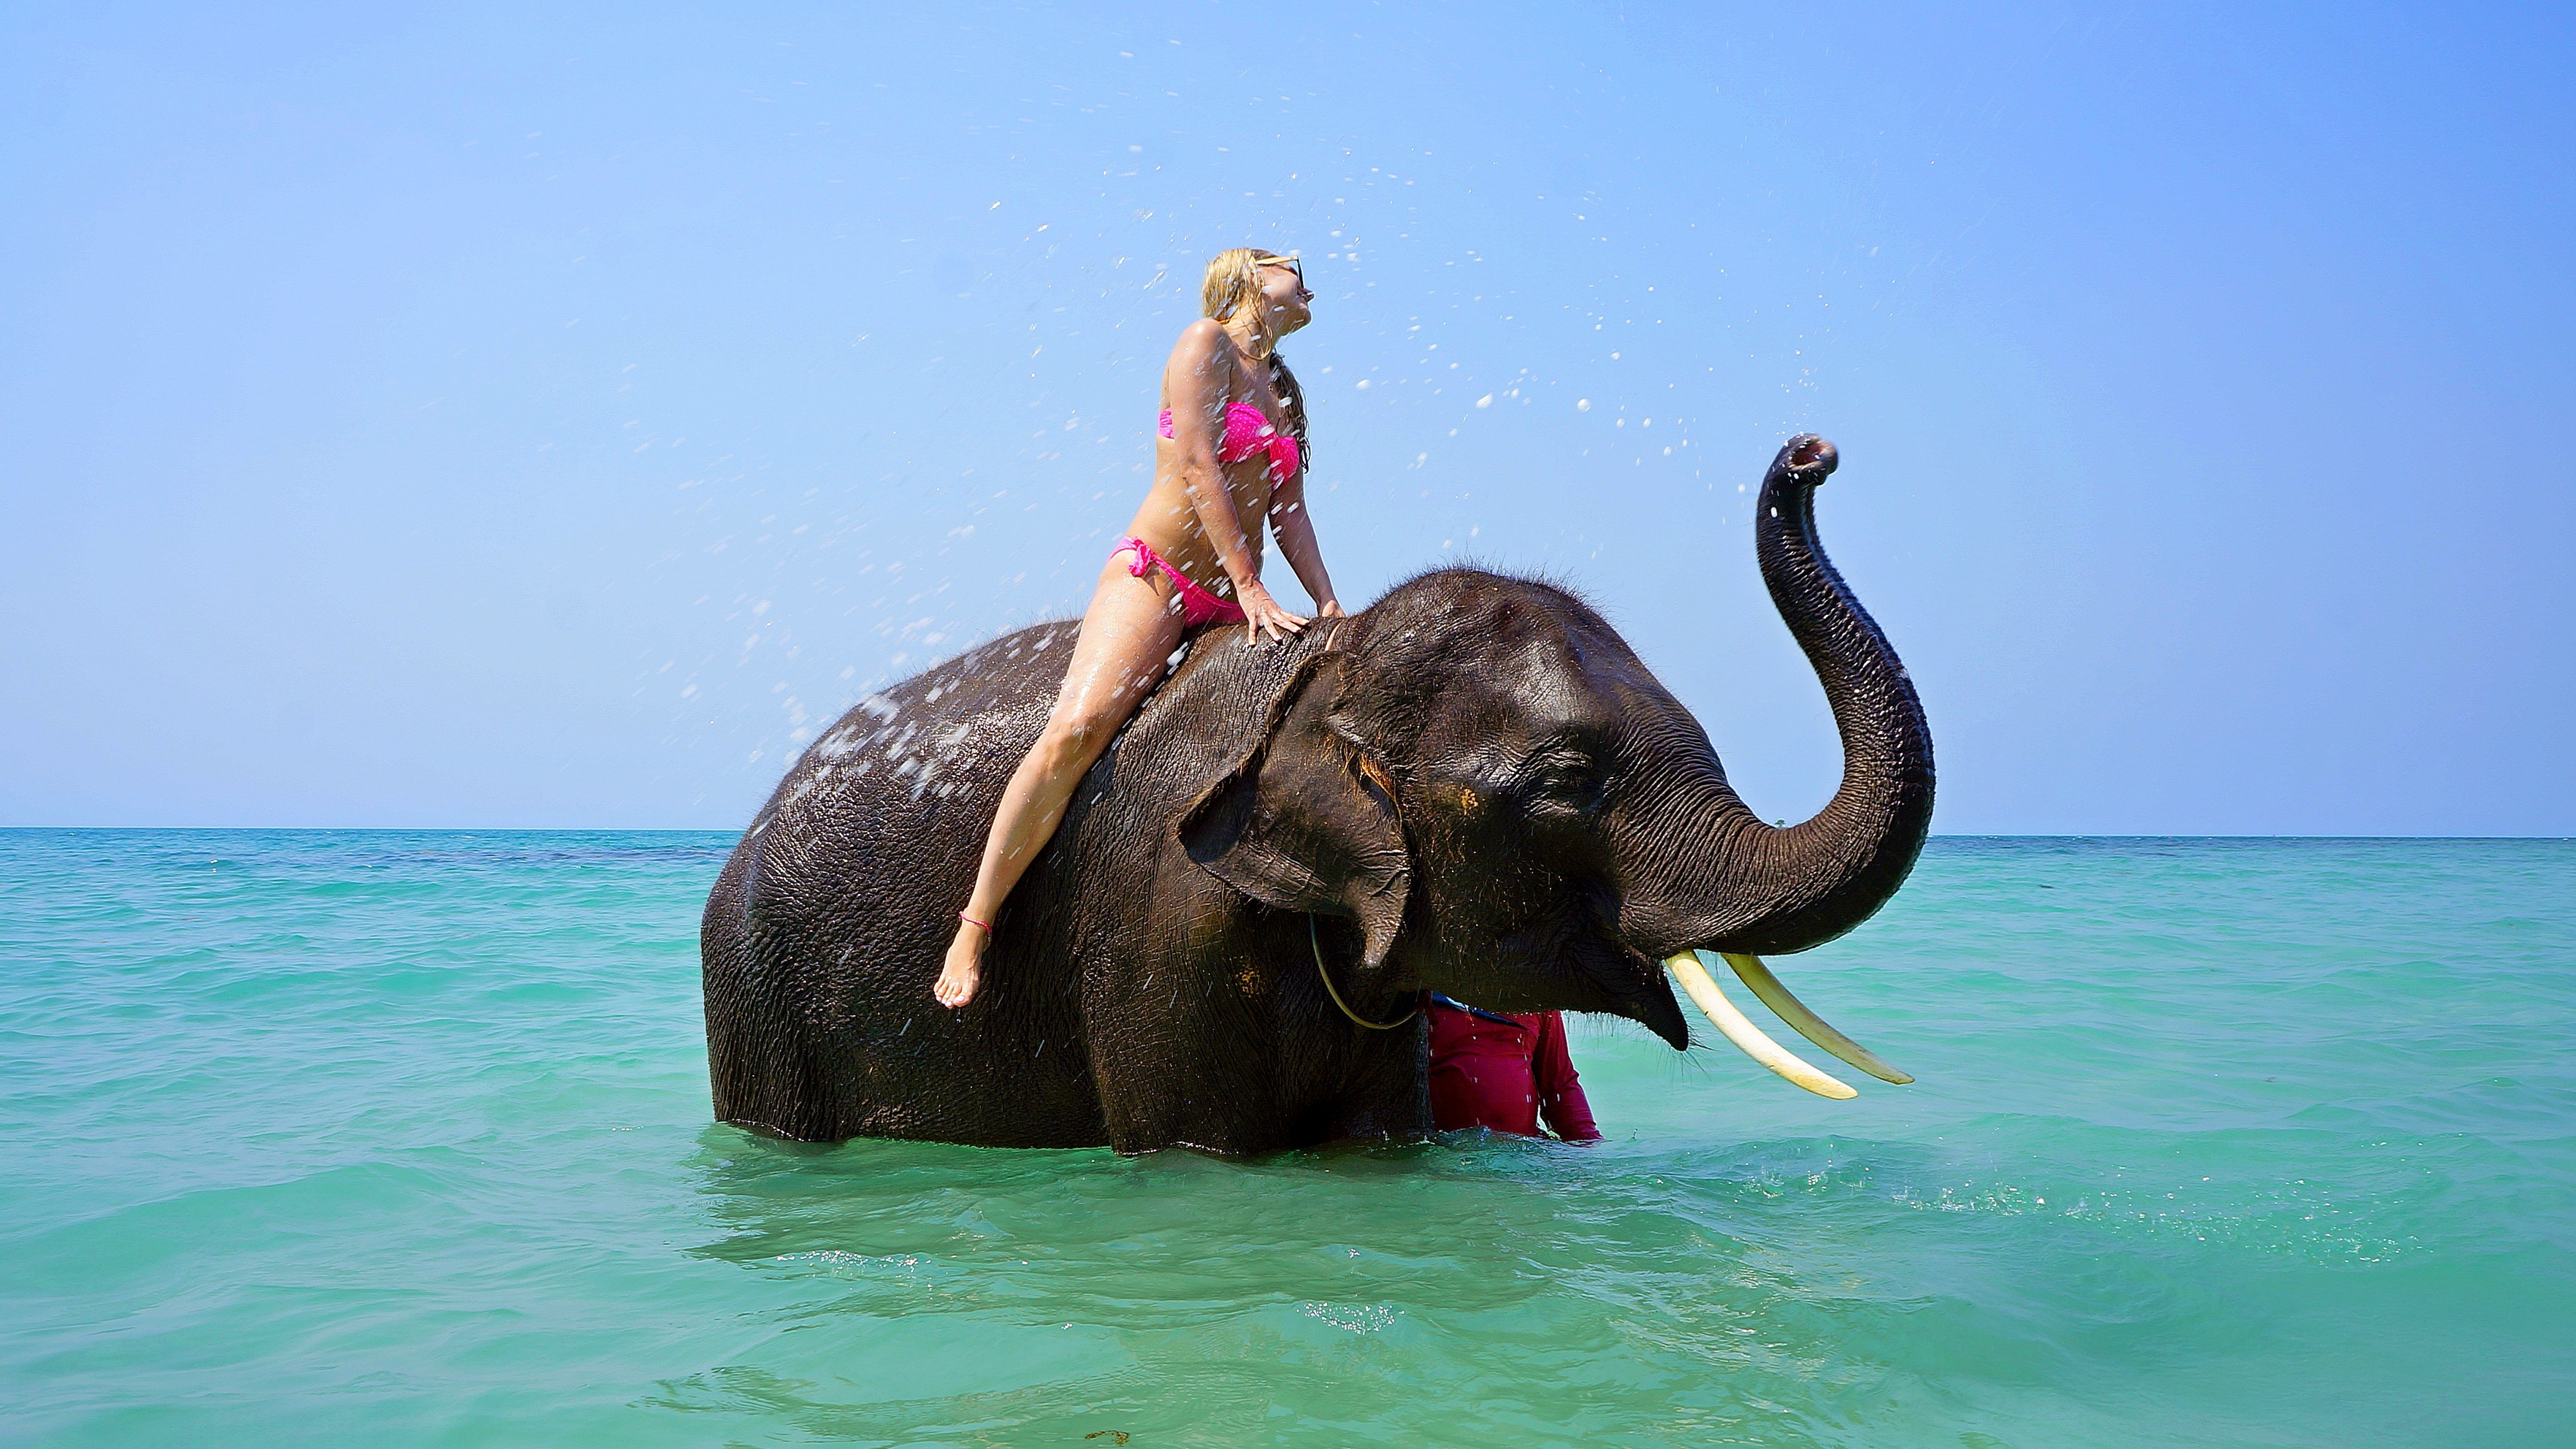
sea, water, girl, trunk, vacation, travel, mammal, elephant, bikini, thailand, joy, bathing, indian elephant, elephants and mammoths, riding on an elephant